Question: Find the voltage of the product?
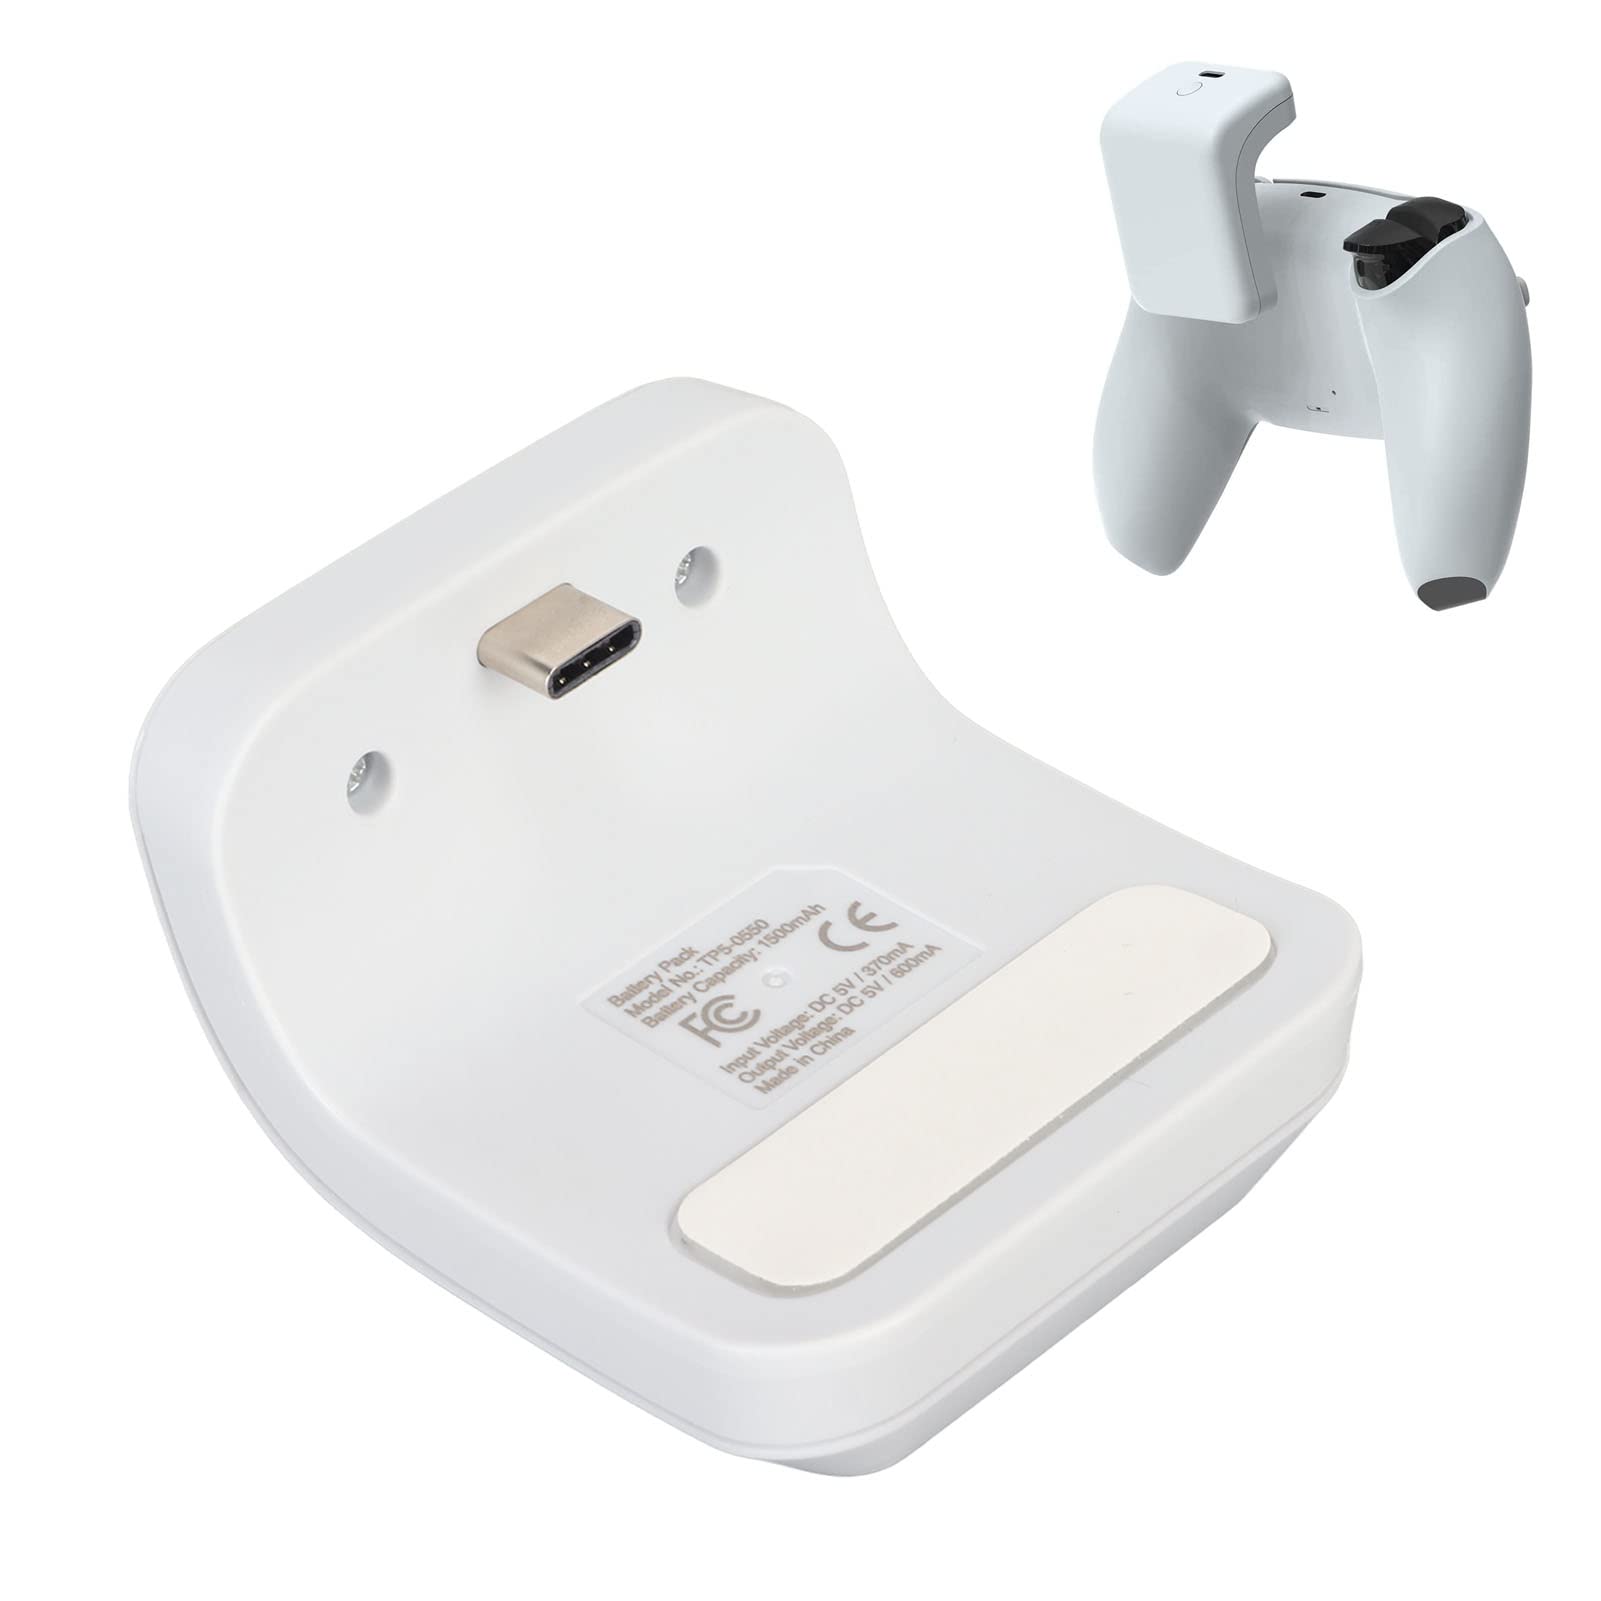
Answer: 5.0 volt